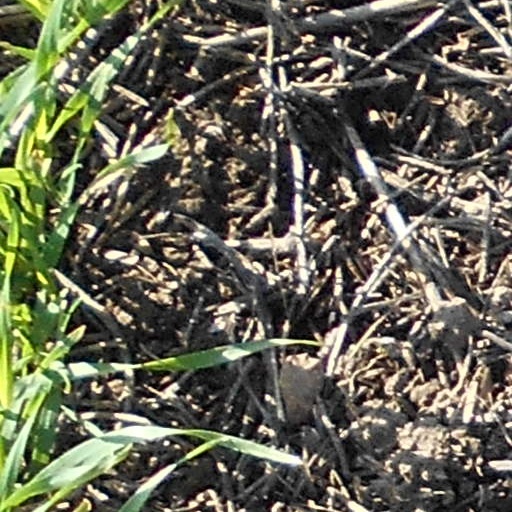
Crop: wheat